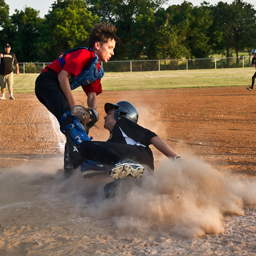
A baseball player sliding into a base while injuring the baseman.
A man in a black baseball outfit sliding into home plate.
Baseball play with runner sliding into home plate.
A baseball player sliding into a base with another player behind it.
A base ball player is on the ground near a flurry of dust as a catcher stands next to him.